Jane Peyton

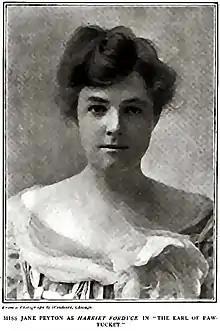
Jane Peyton c.1904

Jane Peyton (October 26, 1870 – September 8, 1946) was an American lead and supporting actress whose career did not commence until she was nearly 30. During her time on stage, she appeared in several long-running Broadway plays and successful road tours. Peyton is remembered for her performances in "The Ninety and Nine", "The Earl of Pawtucket", "The Heir to the Hoorah", "The Three of Us", and "The Woman." Once the wife of actor Guy Bates Post, Peyton retired after 14 years on stage, when she married the writer Samuel Hopkins Adams.